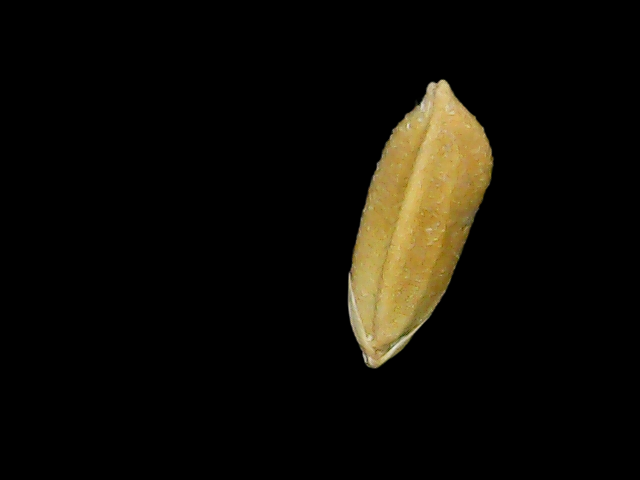
Rice variety: Bd95